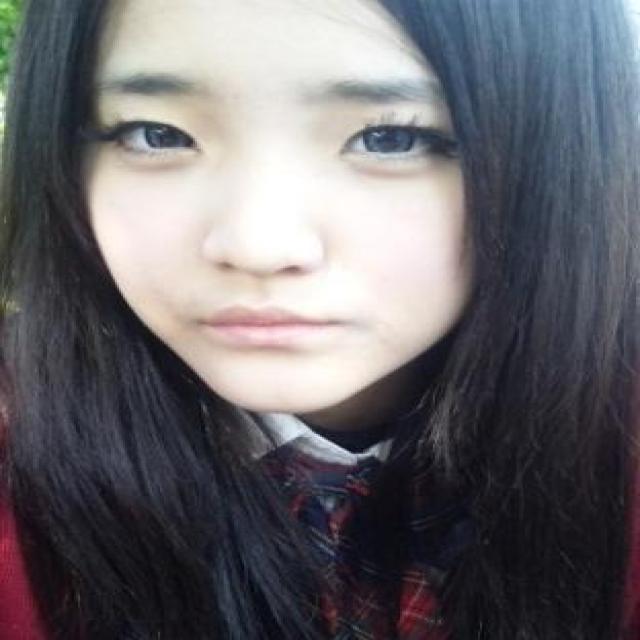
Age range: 13-20